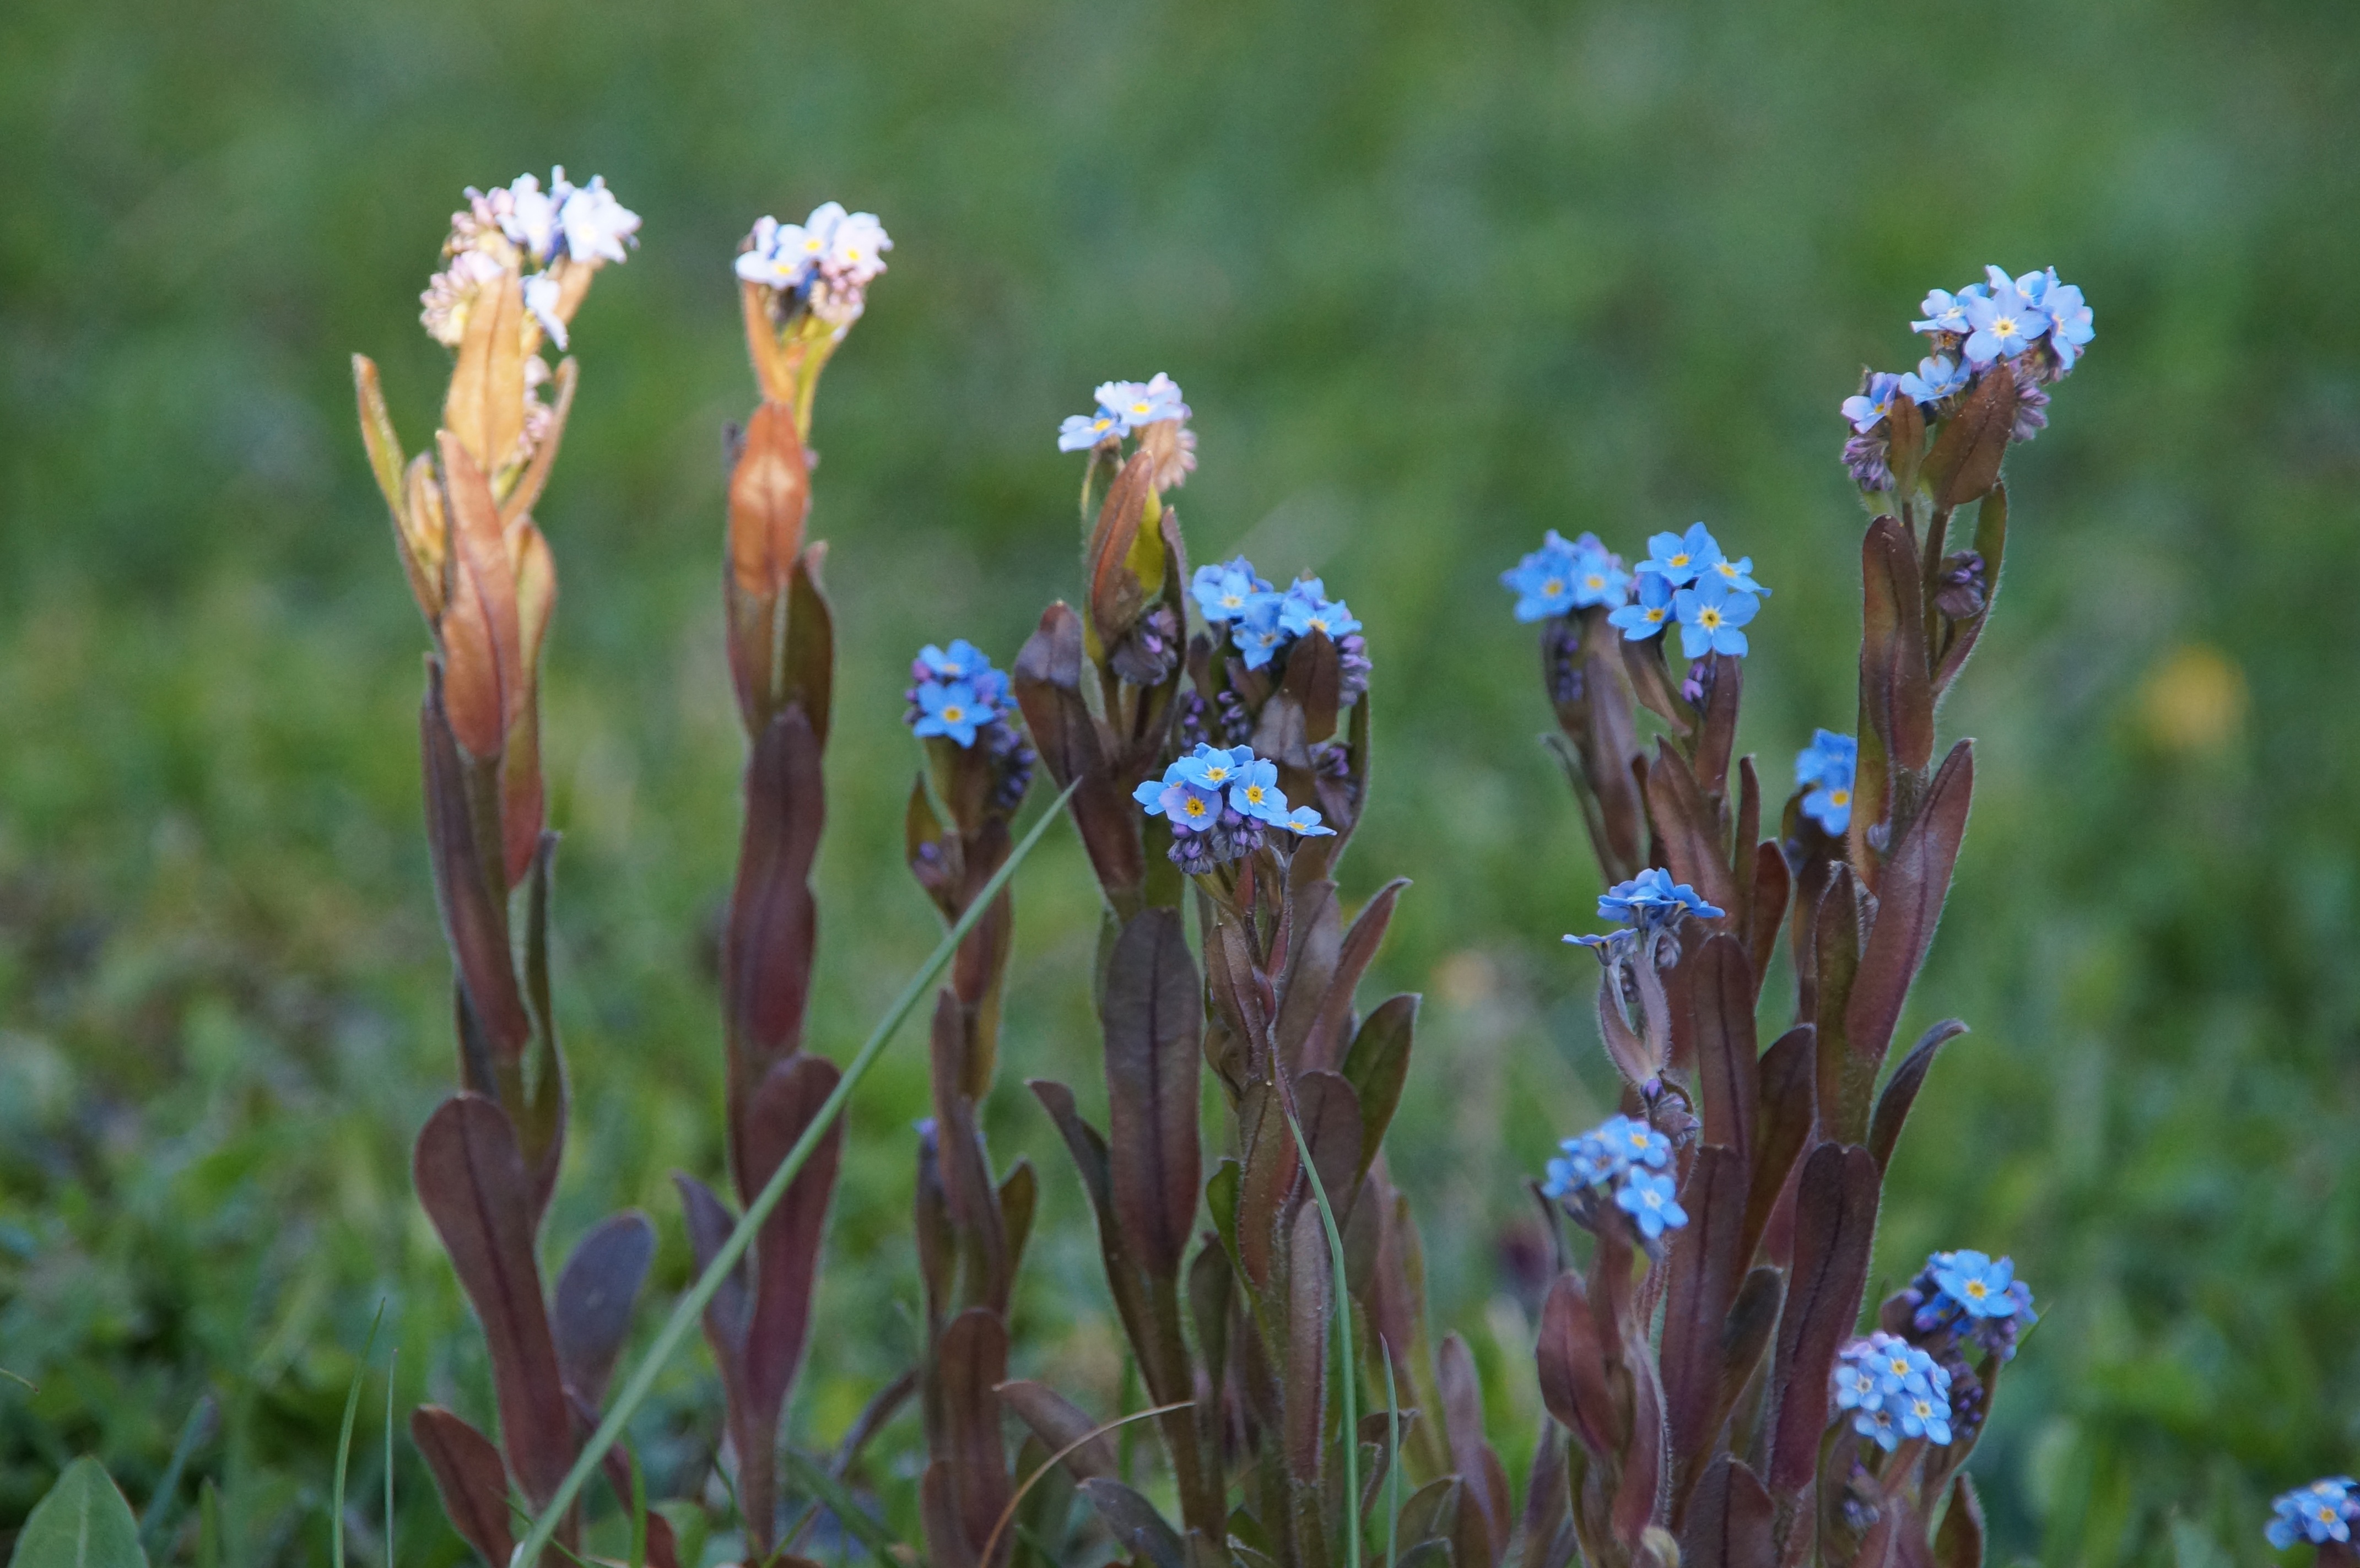
nature, grass, blossom, plant, meadow, prairie, flower, purple, bloom, herb, crop, blue, agriculture, garden, close, flora, lavender, wildflower, late summer, macro photography, plantaginaceae, flowering plant, stengel, veronica persica, grass family, land plant, english lavender, french lavender, broomrape